Ellen Hardin Walworth

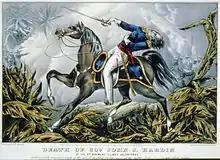
Portail of the death of Walworth's father, John J. Hardin, at the Battle of Buena Vista.

Ellen Hardin was born on October 20, 1832, in Jacksonville, Illinois, into the well known Hardin family of Kentucky. She was the oldest of four siblings born to John J. and Sarah Ellen (Smith) Hardin. John's parents were Martin D. Hardin, a prominent statesman from Kentucky who served in the United States Senate, and Elizabeth Logan. John Hardin was a lawyer and a member of United States Congress as a member of the Whig Party. Great-granddaughter of John Hardin and Jane Davies. Also descendant from Gen. Benjamin Logan.